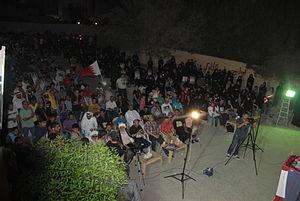
Nabil Ahmed Abdulrasul Rajab, né le 1ᵉʳ janvier 1954, est un militant des droits de l'homme et un opposant politique bahreïnien. Il est le président du Centre bahreïnien des Droits de l'homme, organisation non gouvernementale sans but lucratif œuvrant à promouvoir les droits de l'homme à Bahreïn. Il est également membre du Comité consultatif de la division Proche-Orient de l'organisation Human Rights Watch, secrétaire général délégué à la Fédération internationale des ligues des droits de l'homme, ancien président de CARAM Asie et président du Centre des Droits de l'homme du Golfe.